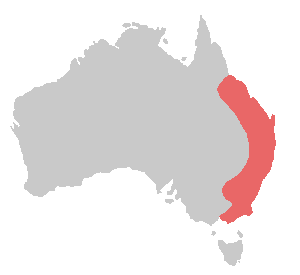
La tribu des calyptorhynchinis est un groupe paraphylétique de cacatoès à plumage noirâtre. Ces Cacatoès australiens présentent des plumages globalement sombres et des dimorphismes sexuels plus ou moins prononcés au niveau du plumage.
Le Cacatoès de Latham est une espèce de cacatoès australien de la famille des Cacatuidae. Le nom scientifique du cacatoès honore l'ornithologue anglais John Latham.
Le genre Calyptorhynchus regroupe les cinq espèces de cacatoès à plumage foncé, oiseaux appartenant à la famille des Cacatuidae. Ces cacatoès frugivores et granivores australien ont tous un plumage sombre permettant d'identifier les sexes, contrairement à d'autres cacatoès.